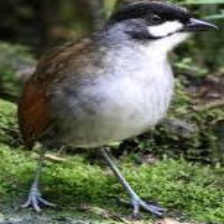
Species: JOCOTOCO ANTPITTA
Scientific name: GRALLARIA RIDGELYI